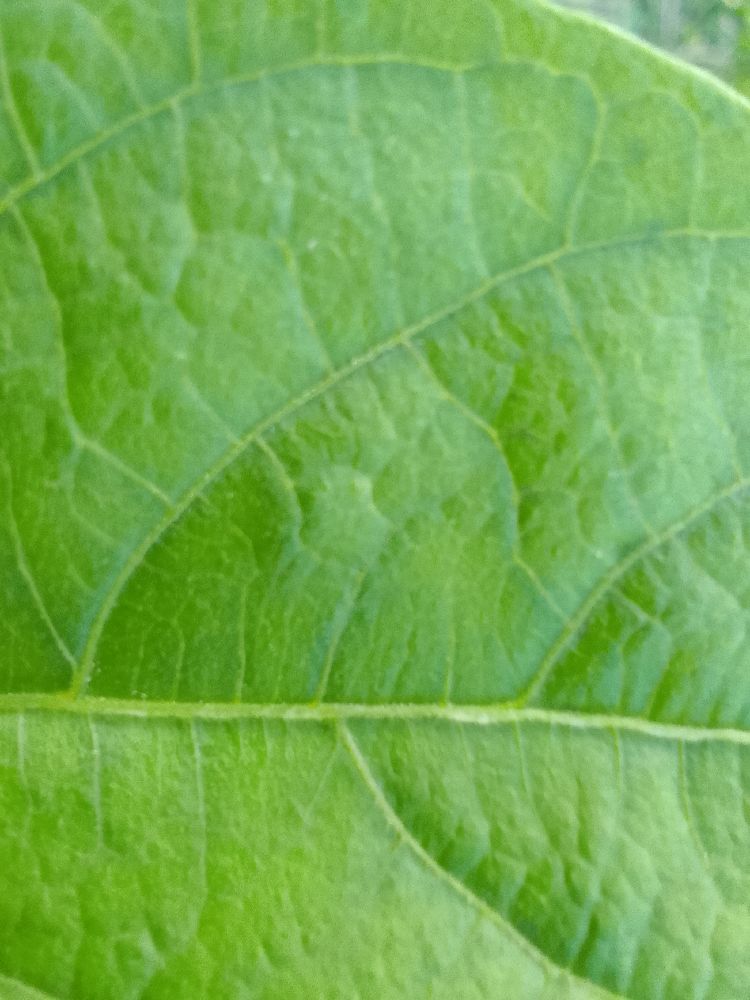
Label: healthy